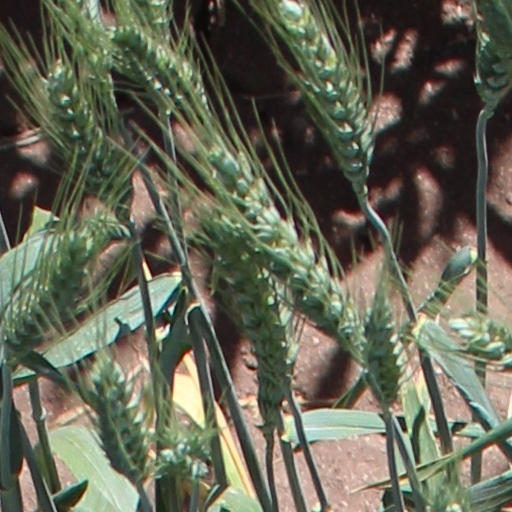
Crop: wheat